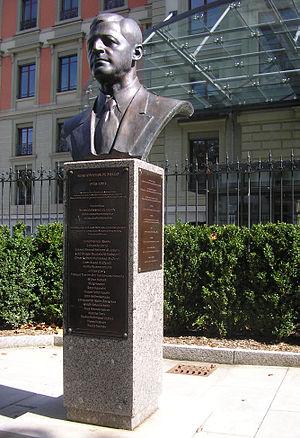
Buste de Sergio Vieira de Mello devant le Palais Wilson à Genève.Au devant de la stèle, on peut lire
Les Pâquis sont un quartier de Genève situé sur la rive droite du lac Léman édifié à partir de 1855.
Sérgio Vieira de Mello fut un fonctionnaire international brésilien des Nations unies. Il exerce diverses fonctions pour l'Organisation des Nations unies ou ses agences.